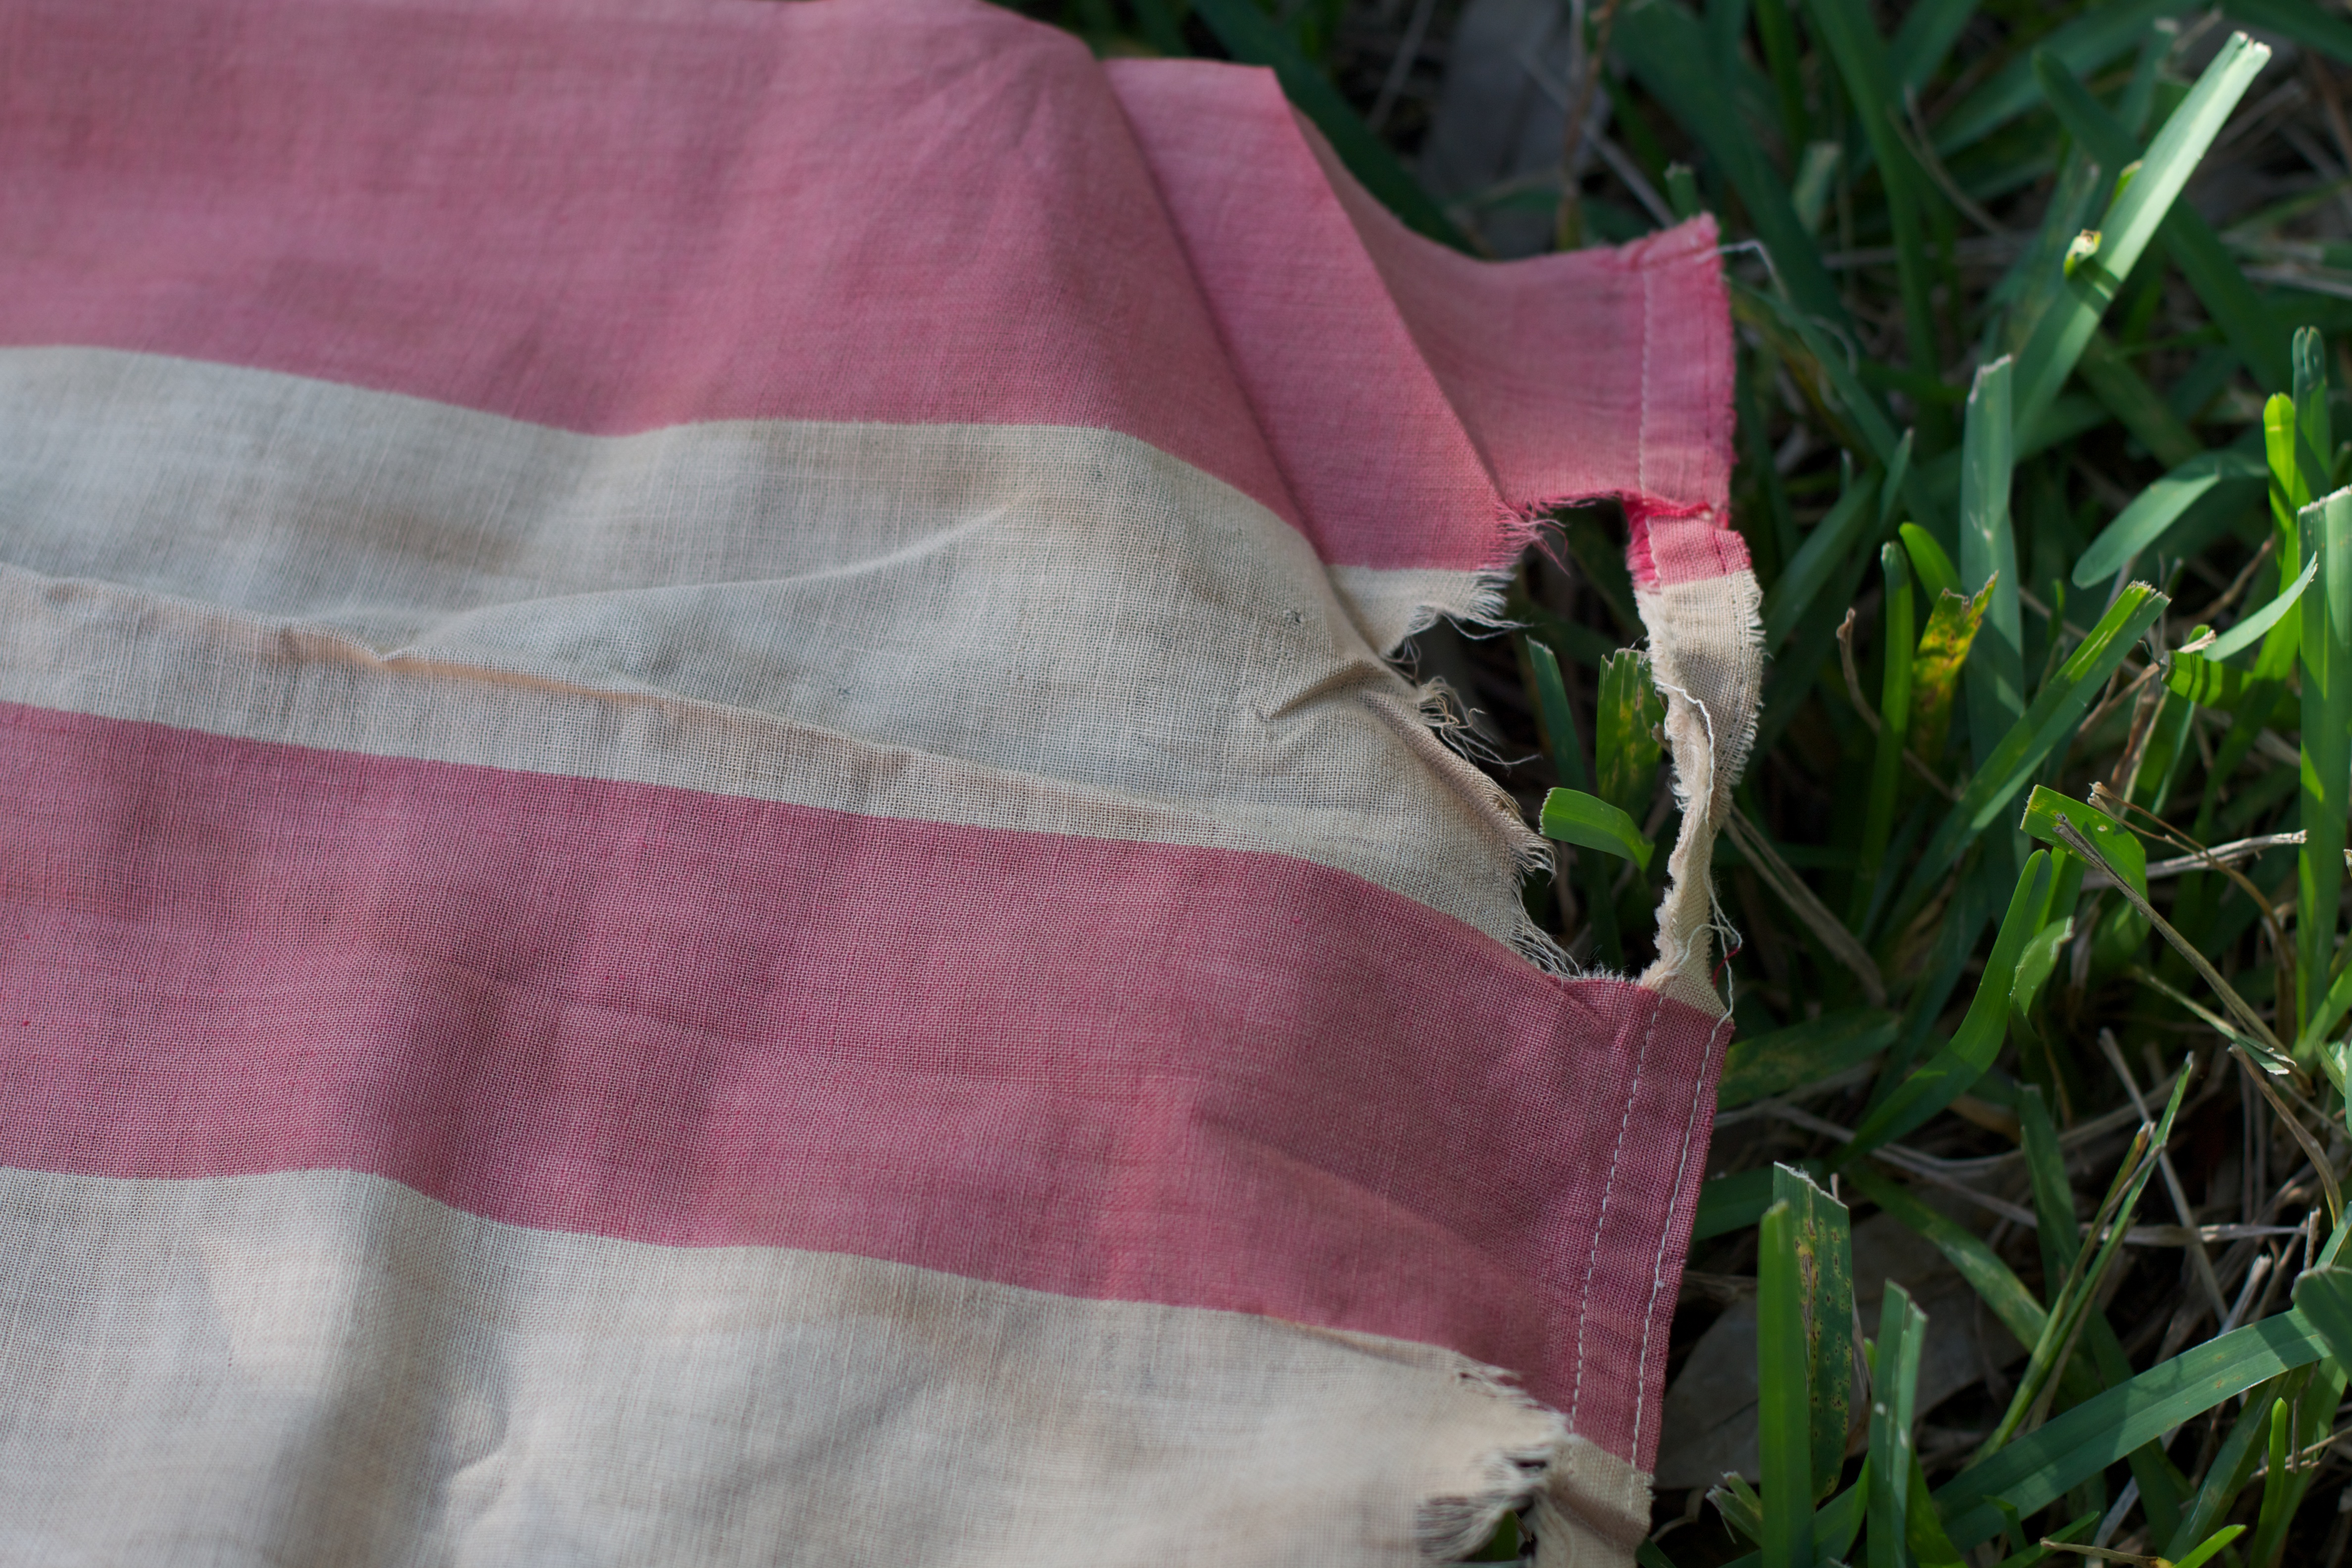
flower, clothing, pink, material, textile, art, odyssey